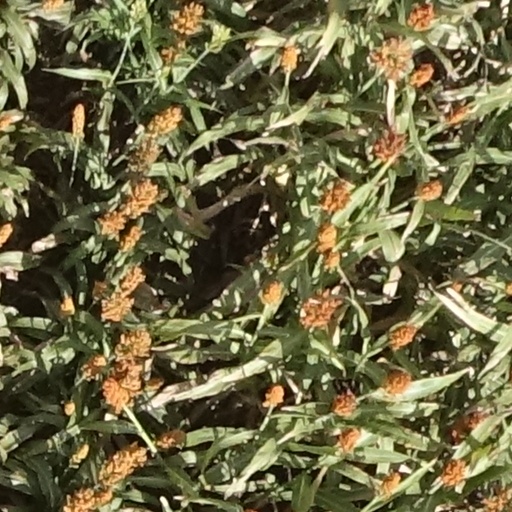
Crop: sorghum